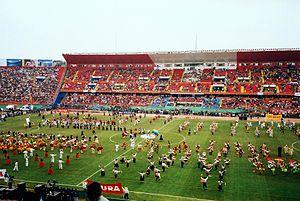
Le Championnat du Pérou de football, dénommé officiellement Liga de Fútbol Profesional, est une compétition annuelle de football représentant le sommet de la hiérarchie de ce sport au Pérou. Actuellement, la compétition met aux prises vingt clubs professionnels et se déroule de février à décembre.
L’édition 2004 de la Copa América de football s'est tenue au Pérou du 6 au 25 juillet. Elle a été organisée par la CONMEBOL et gagnée par le Brésil aux tirs au but contre l'Argentine.